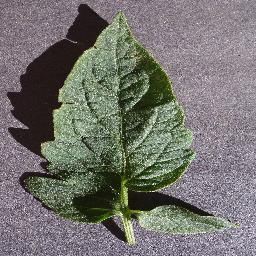
Label: Tomato___healthy